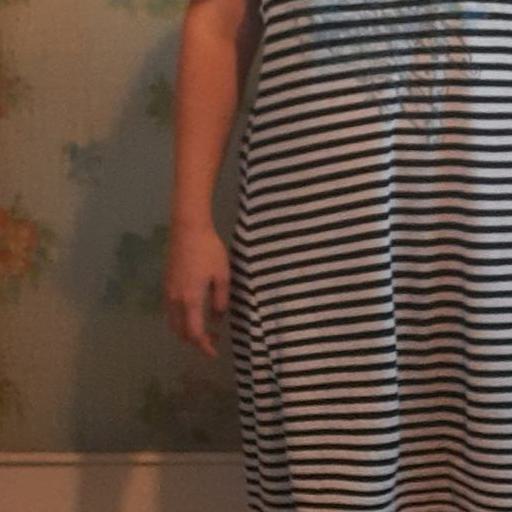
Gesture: no_gesture